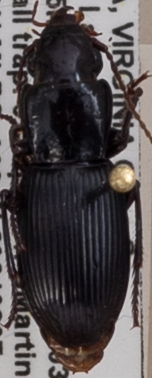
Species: Pterostichus rostratus
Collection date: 2021-09-07
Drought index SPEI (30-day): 1.13
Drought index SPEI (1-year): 0.24
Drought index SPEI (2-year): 1.69